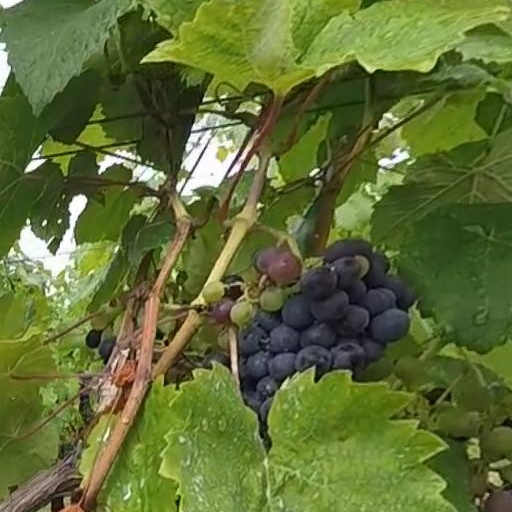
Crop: grape